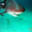
Label: shark